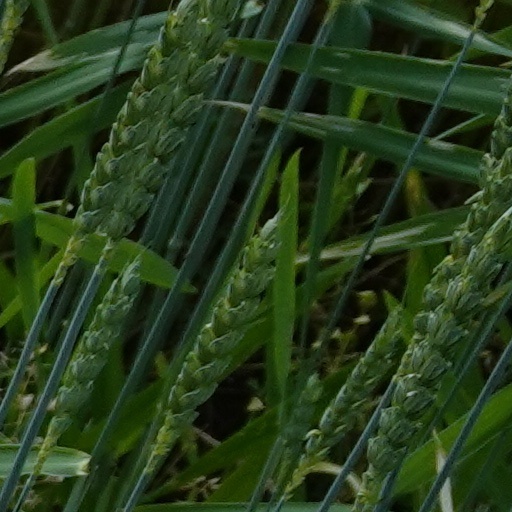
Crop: wheat